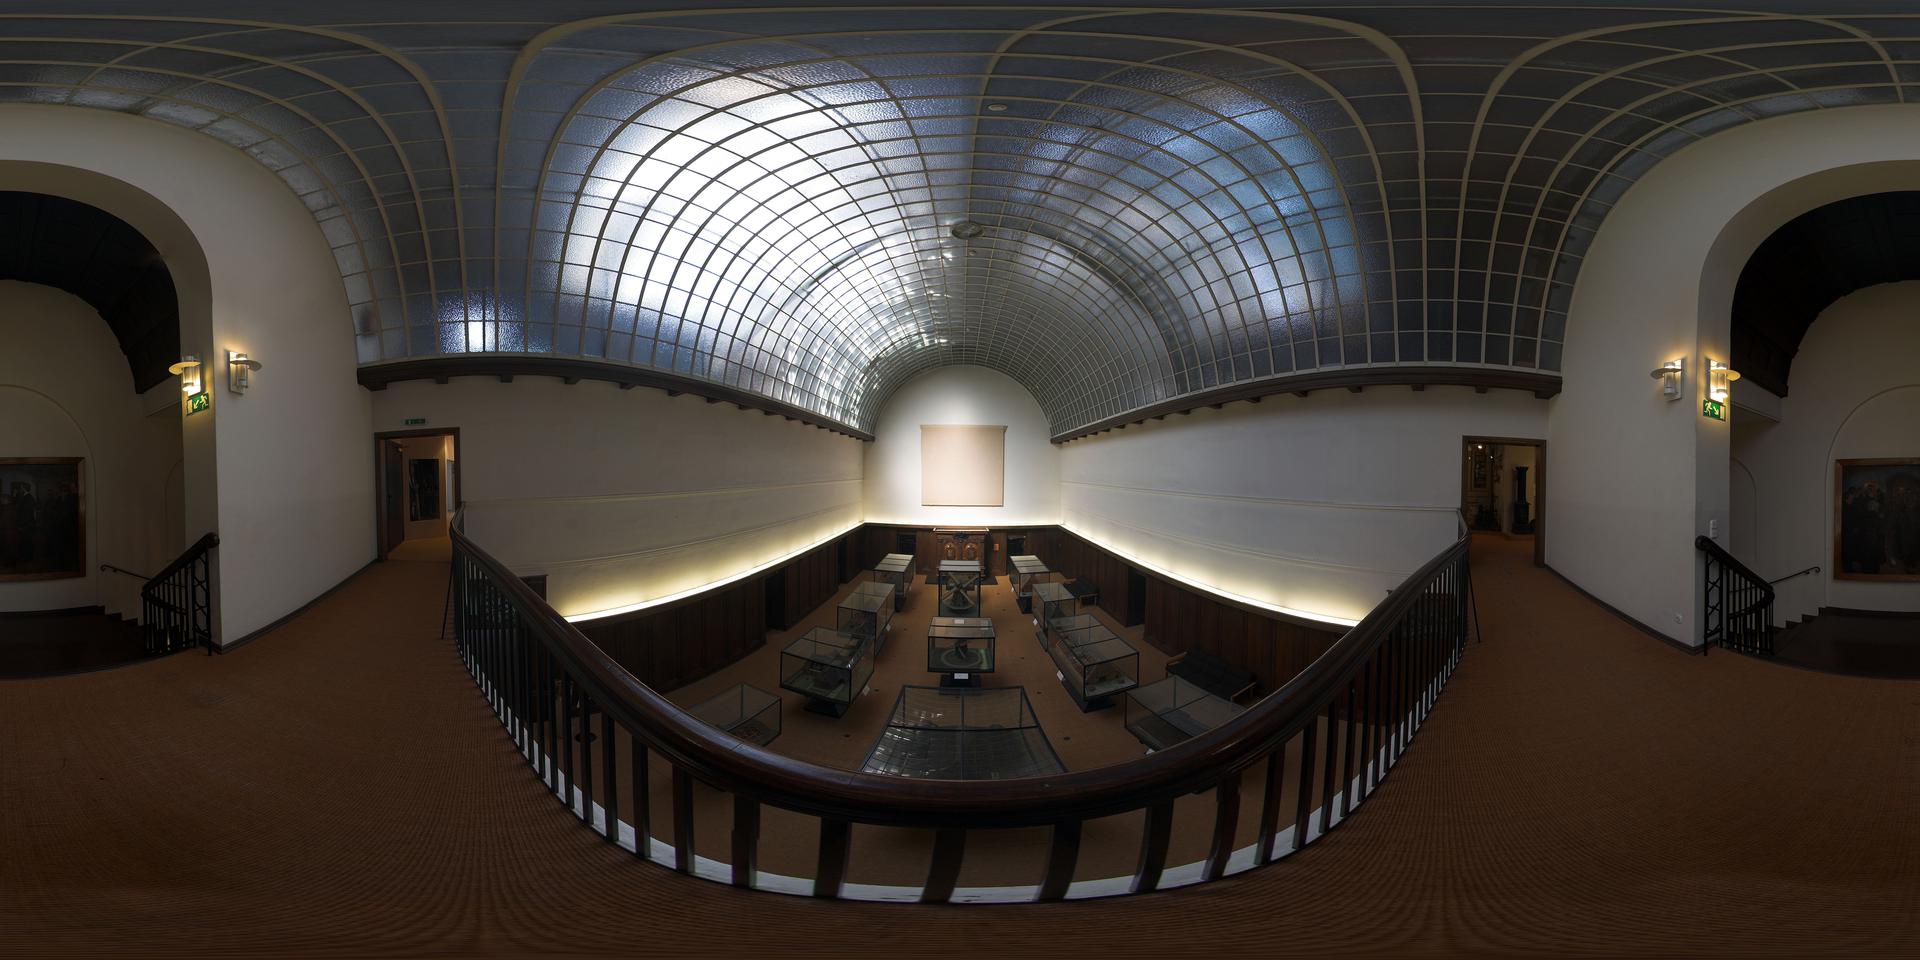
Referred object: the small wooden cabinet on the wall

Referred object: look down to see the central glass display case